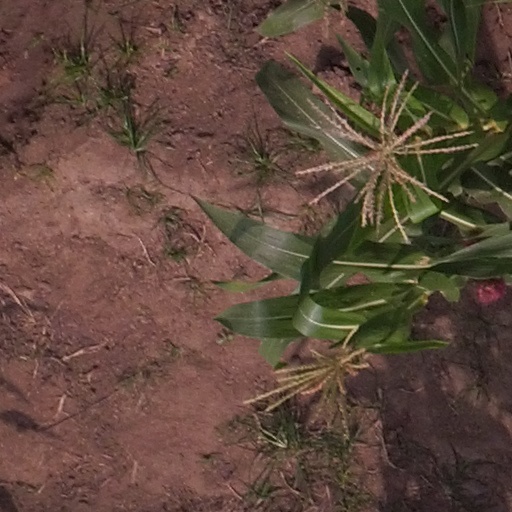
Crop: maize; corn